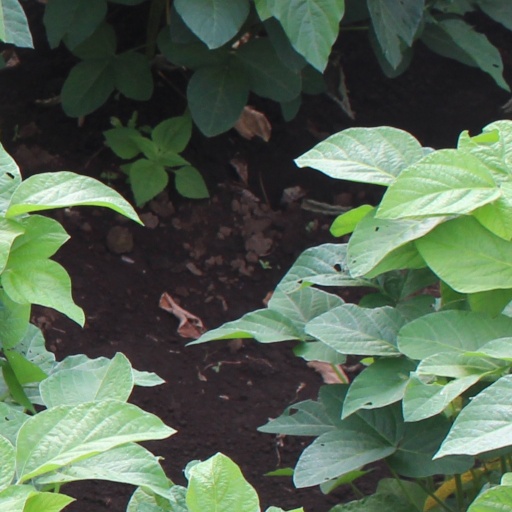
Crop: soybean